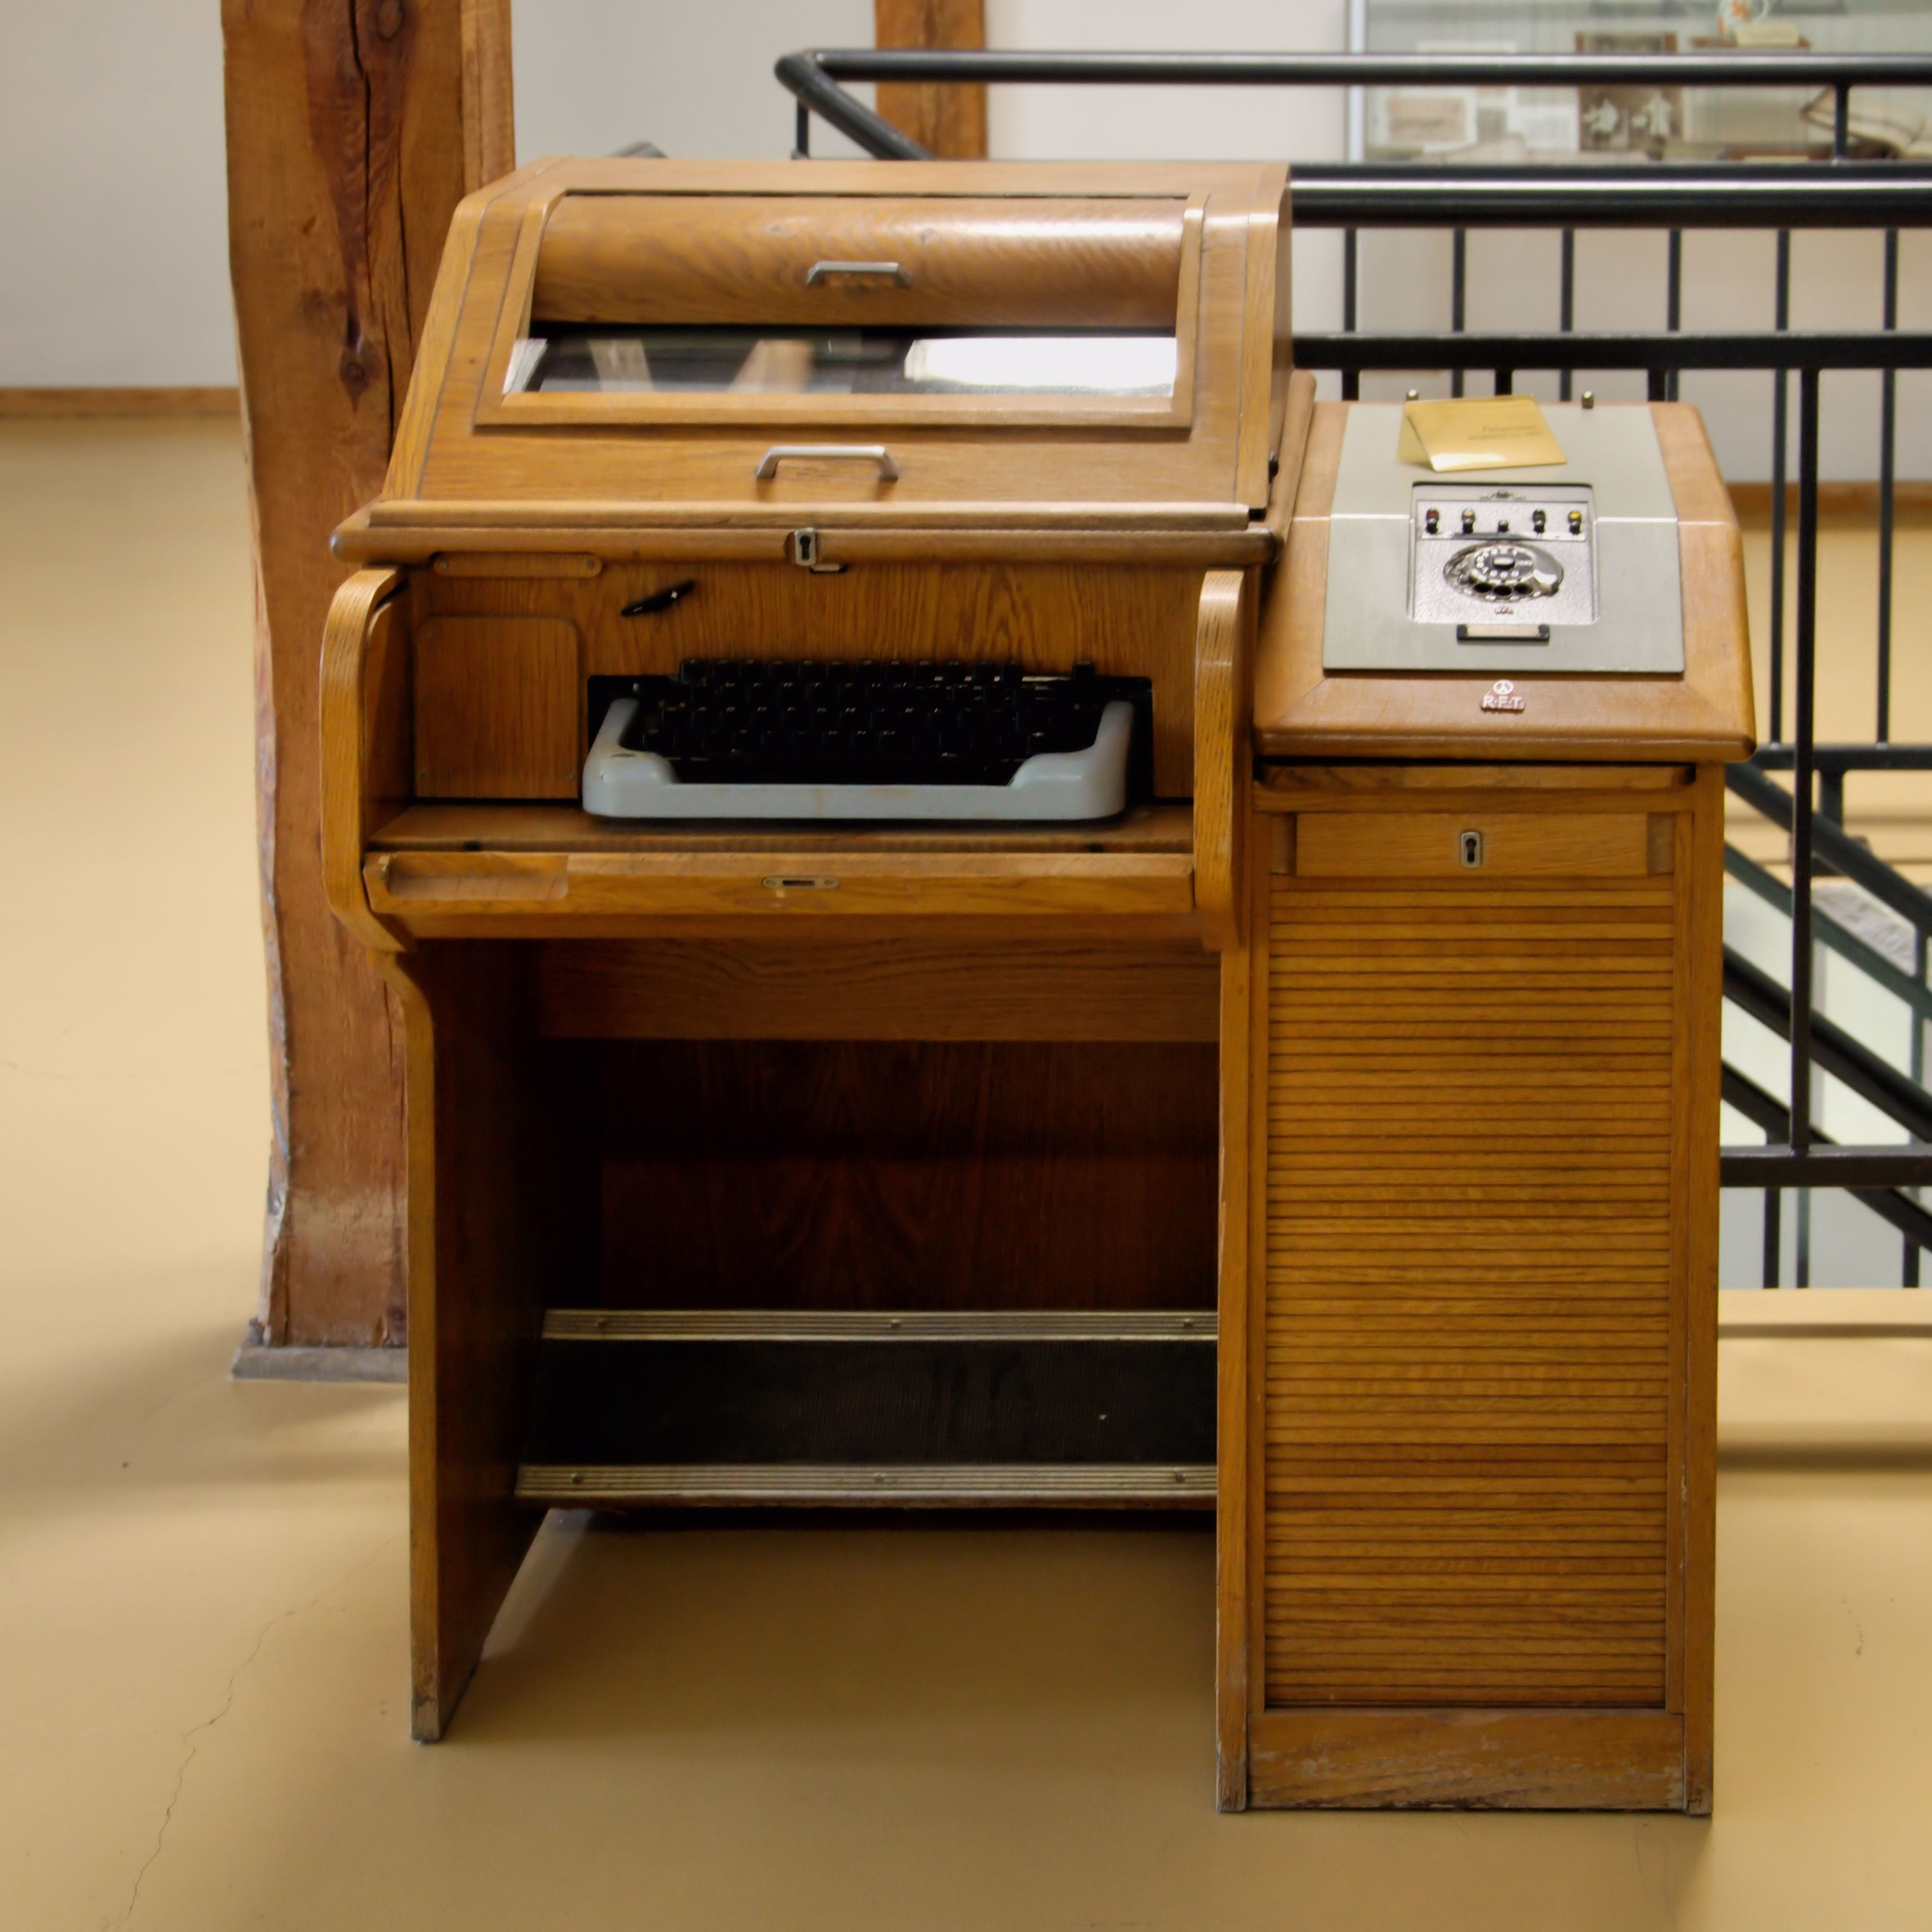
desk, table, wood, technology, old, piano, furniture, room, musical instrument, historically, telegraph, porzellaneum annaburg, telegraph equipment, string instrument, cabinetry, player piano